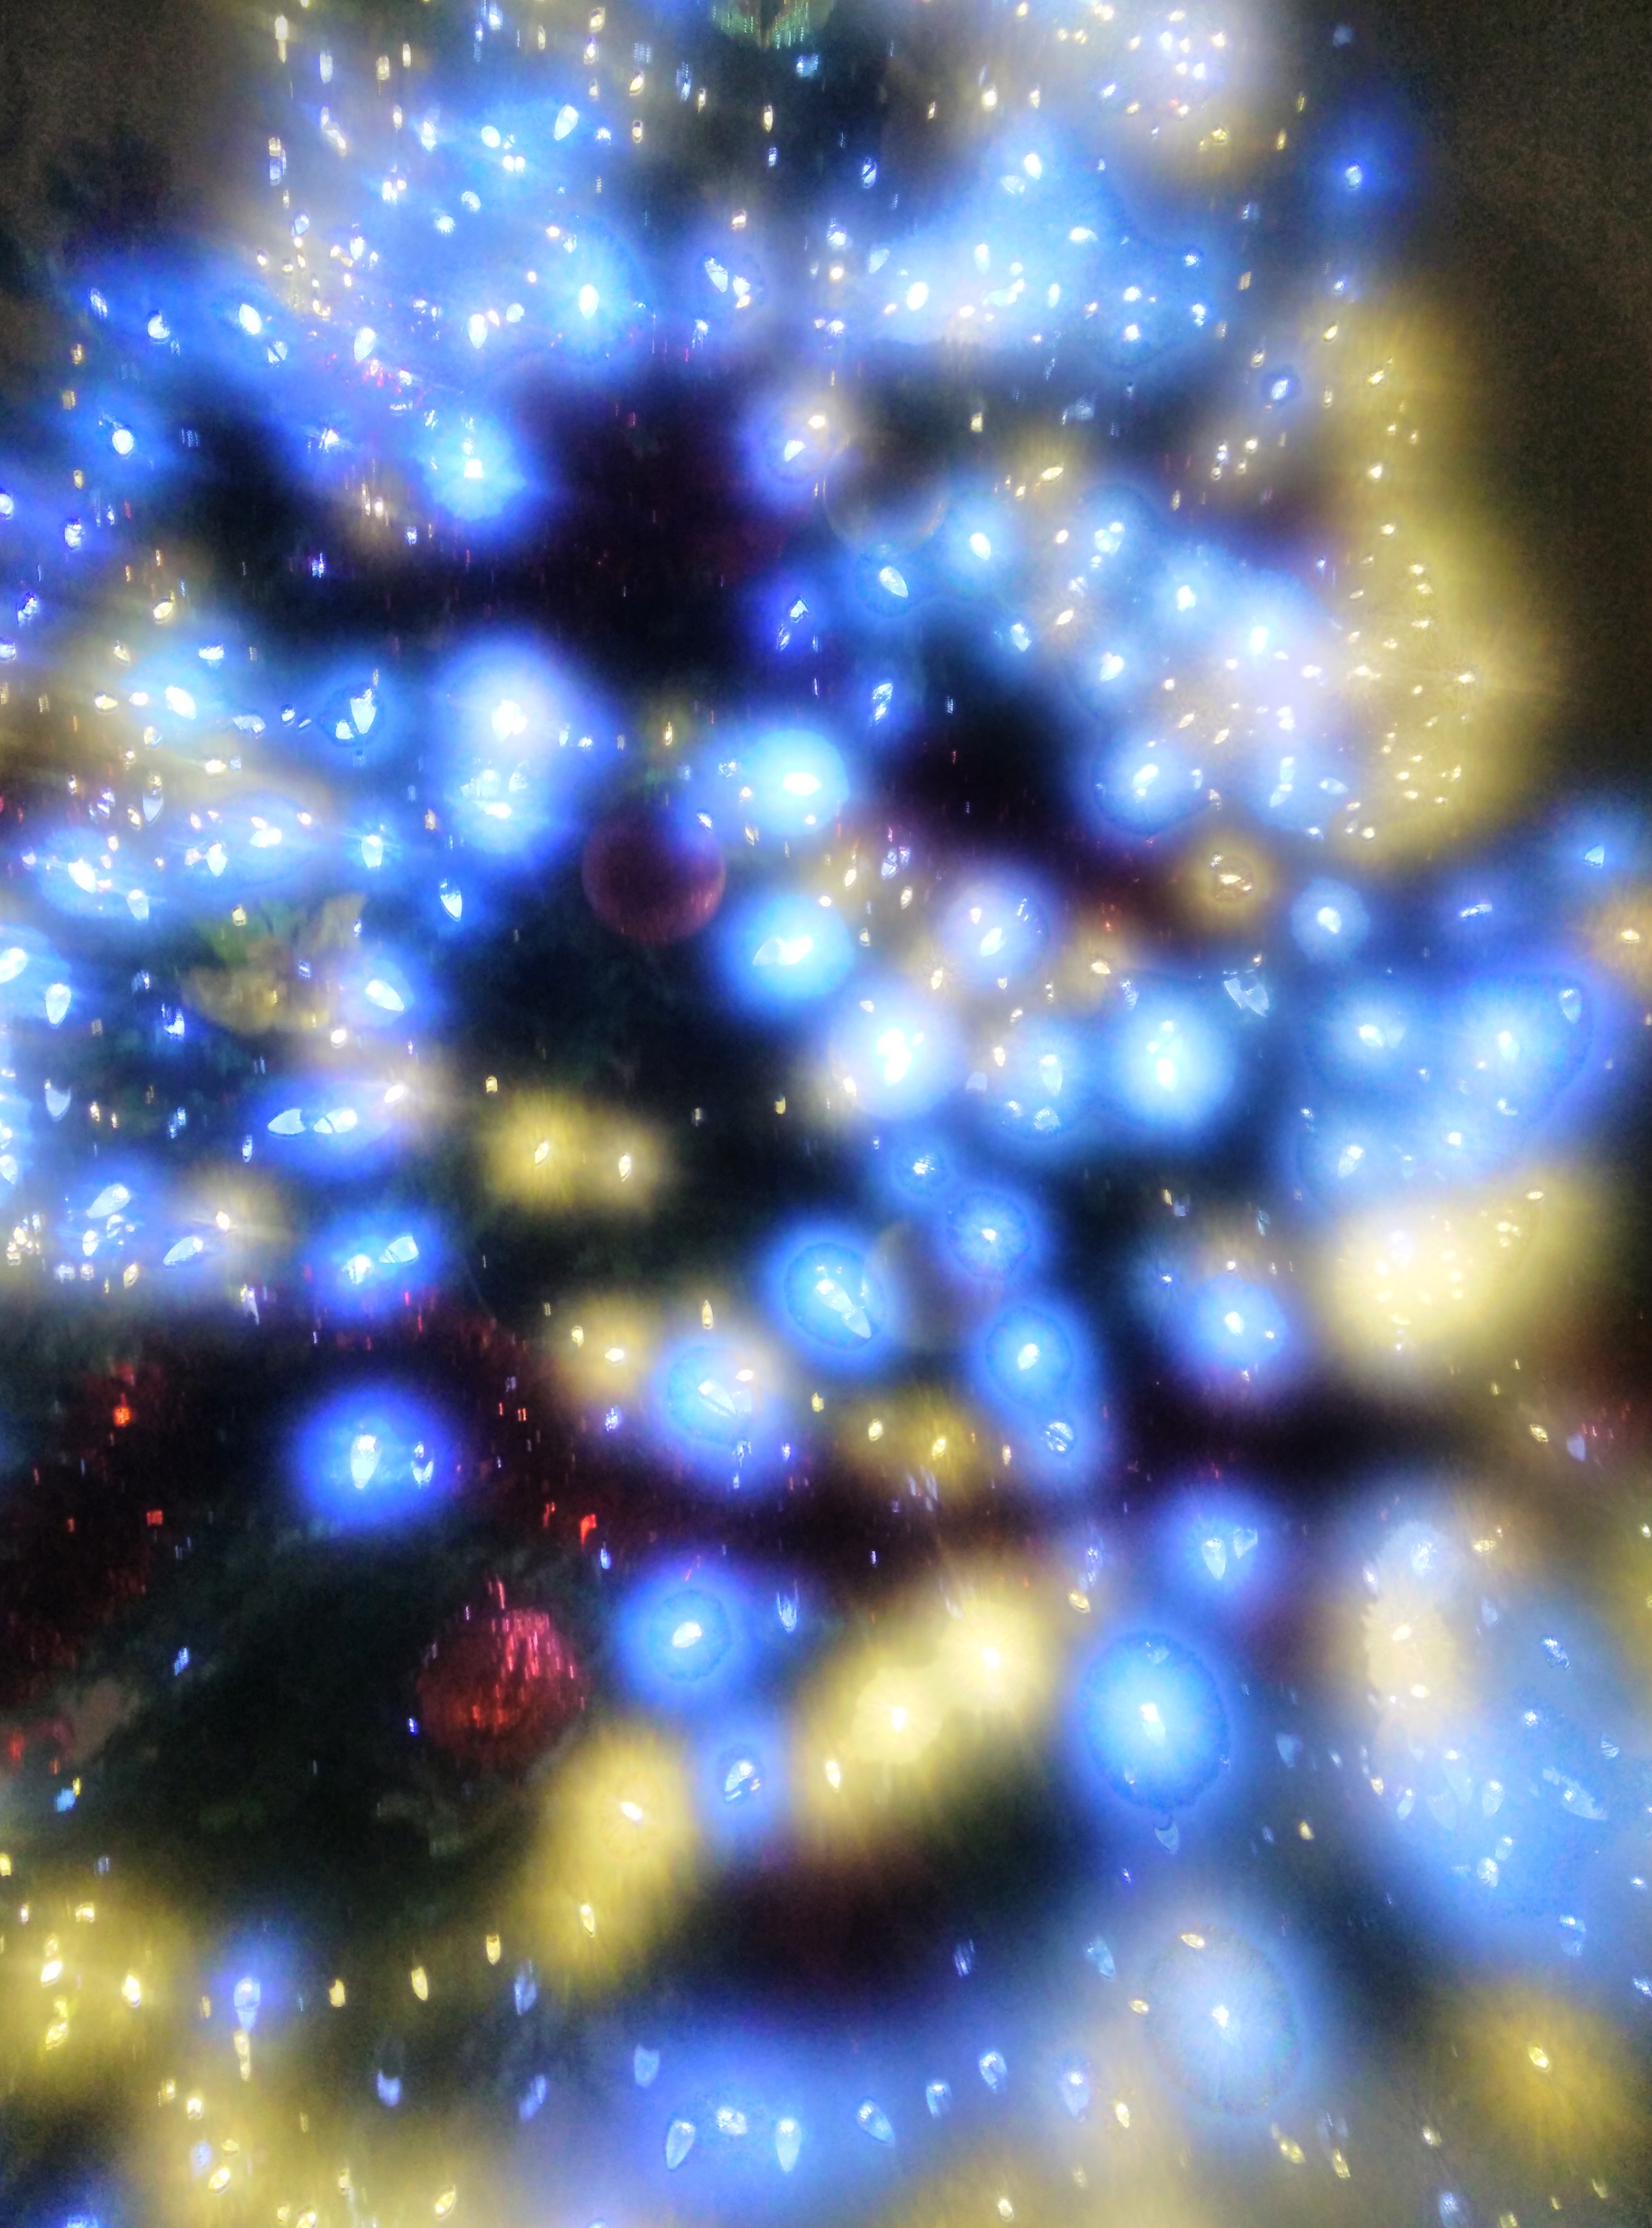
star, space, galaxy, circle, nebula, outer space, universe, astronomical object